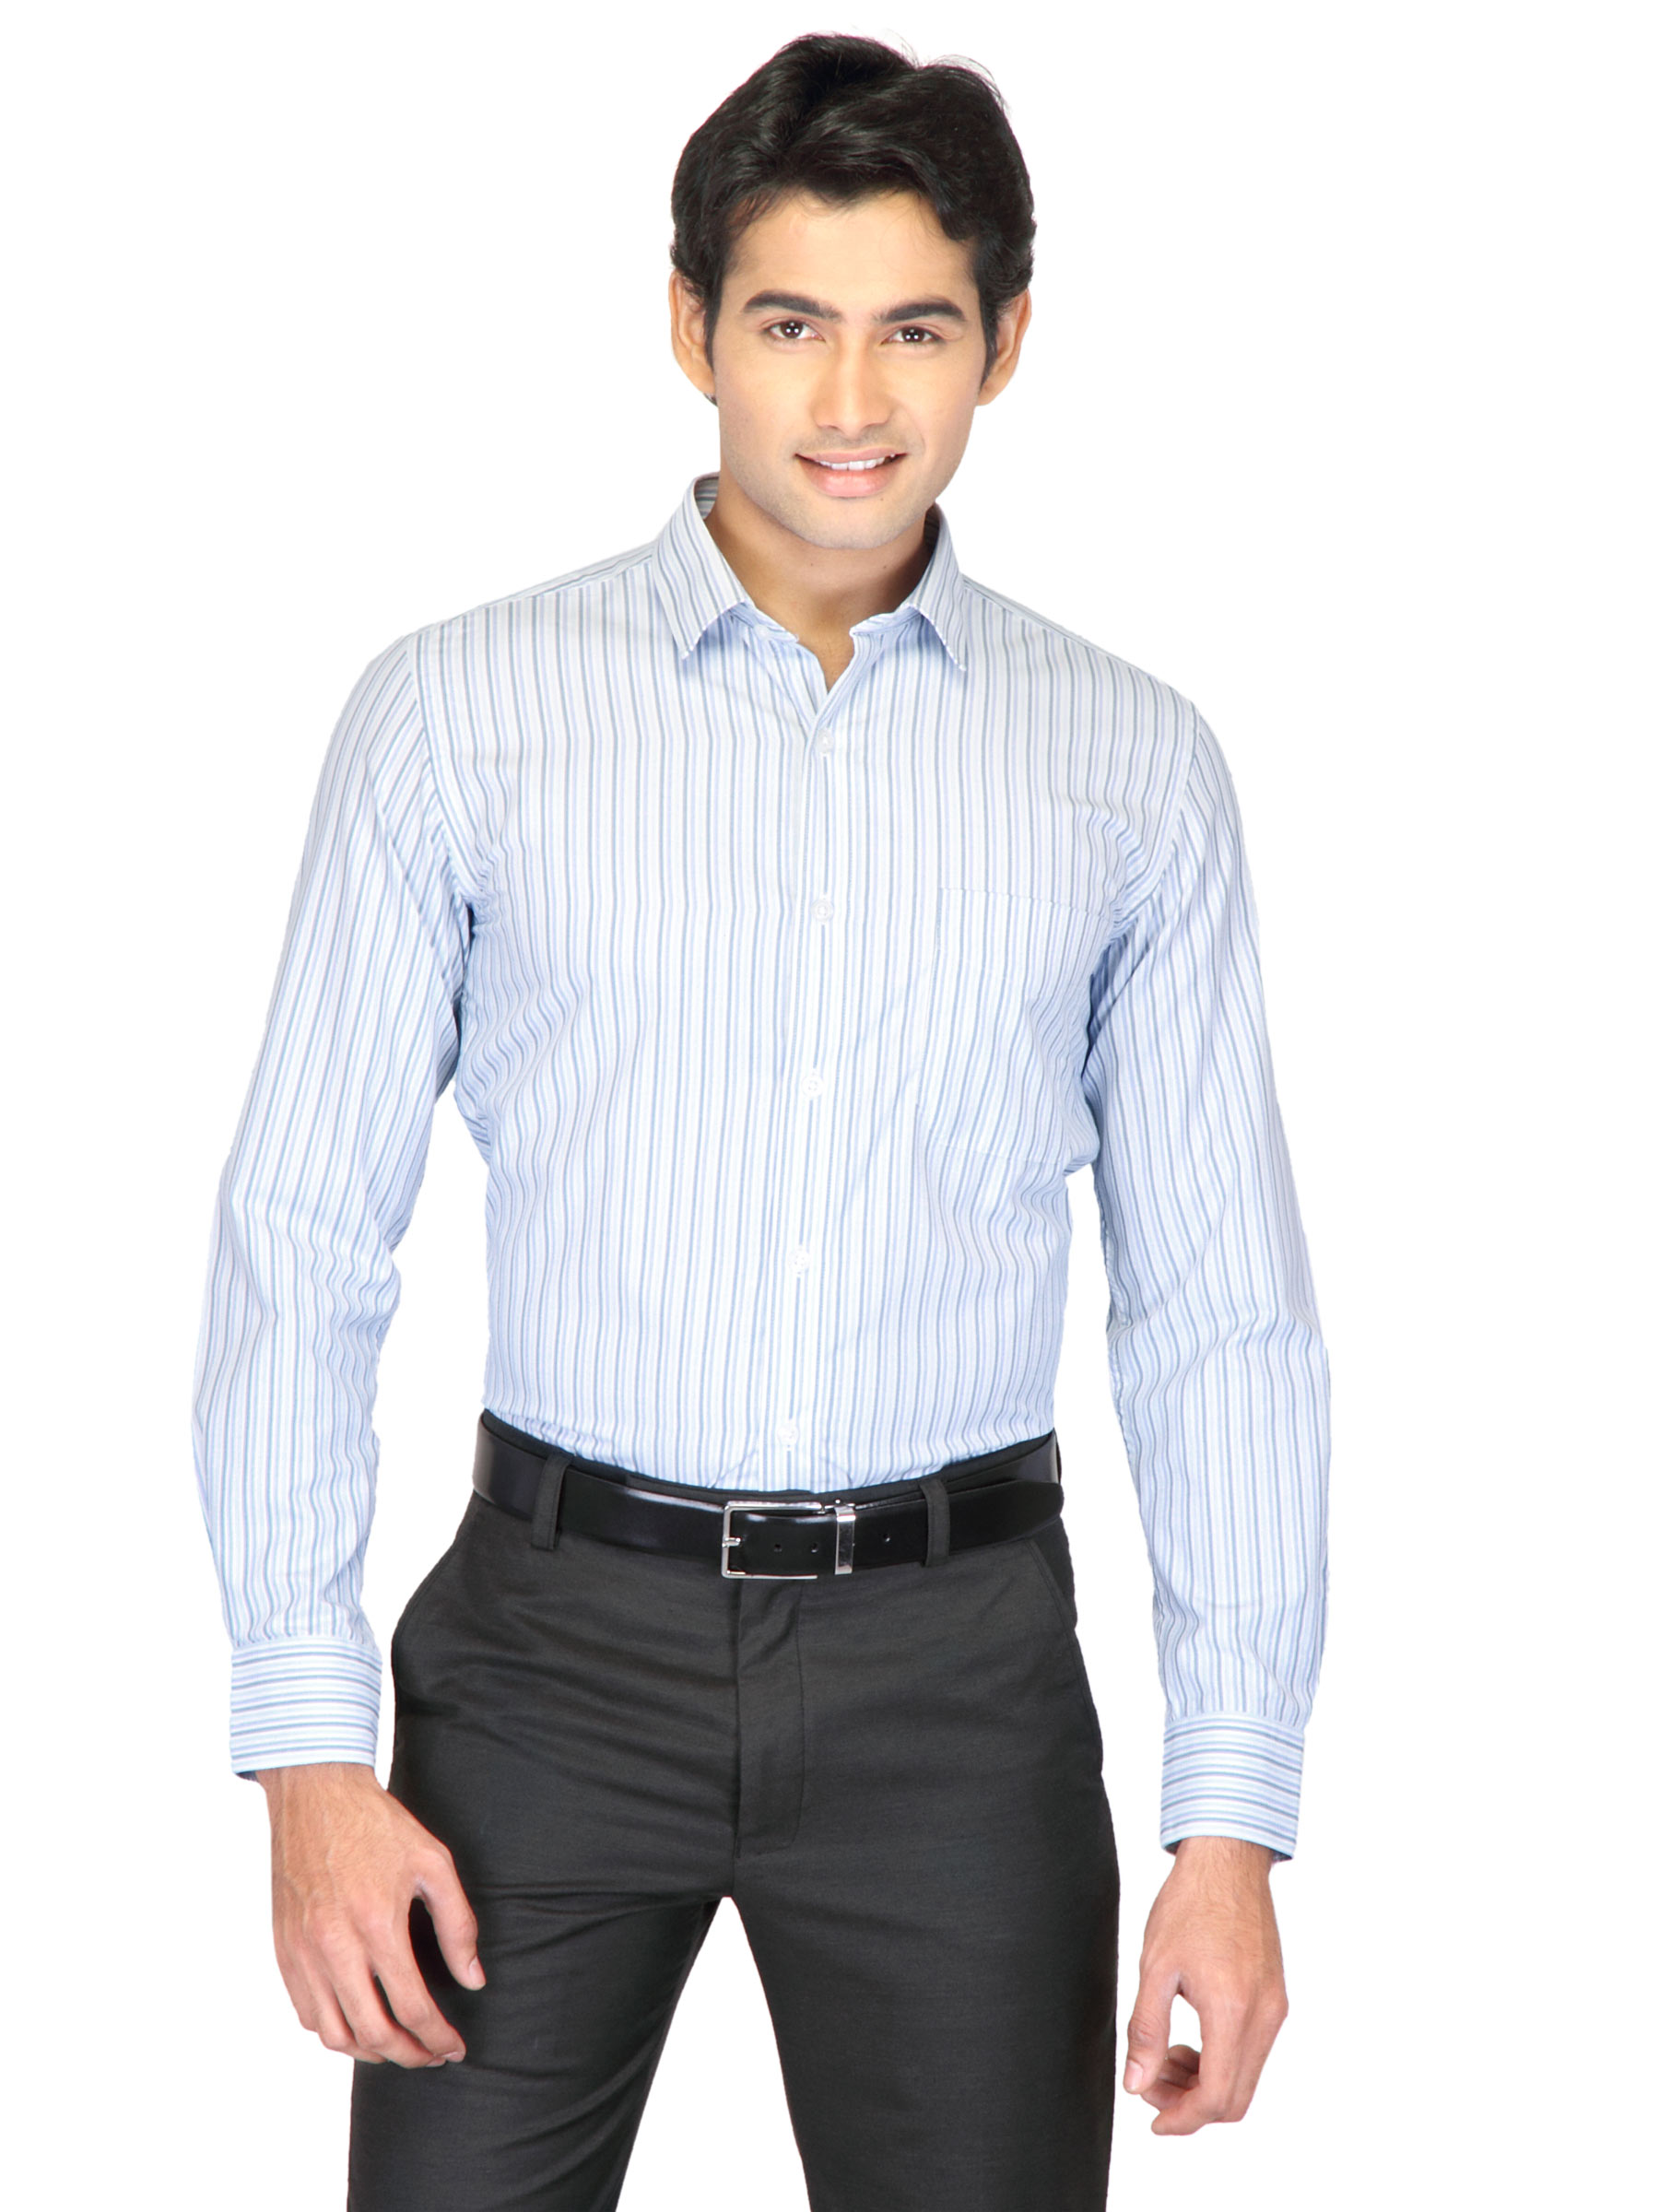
Mark Taylor Men Blue Striped Shirts
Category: Apparel / Topwear / Shirts
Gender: Men
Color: Blue
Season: Fall 2011
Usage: Formal